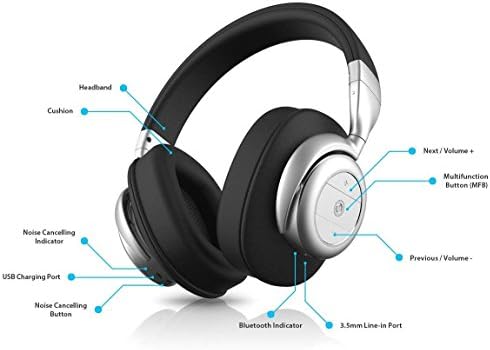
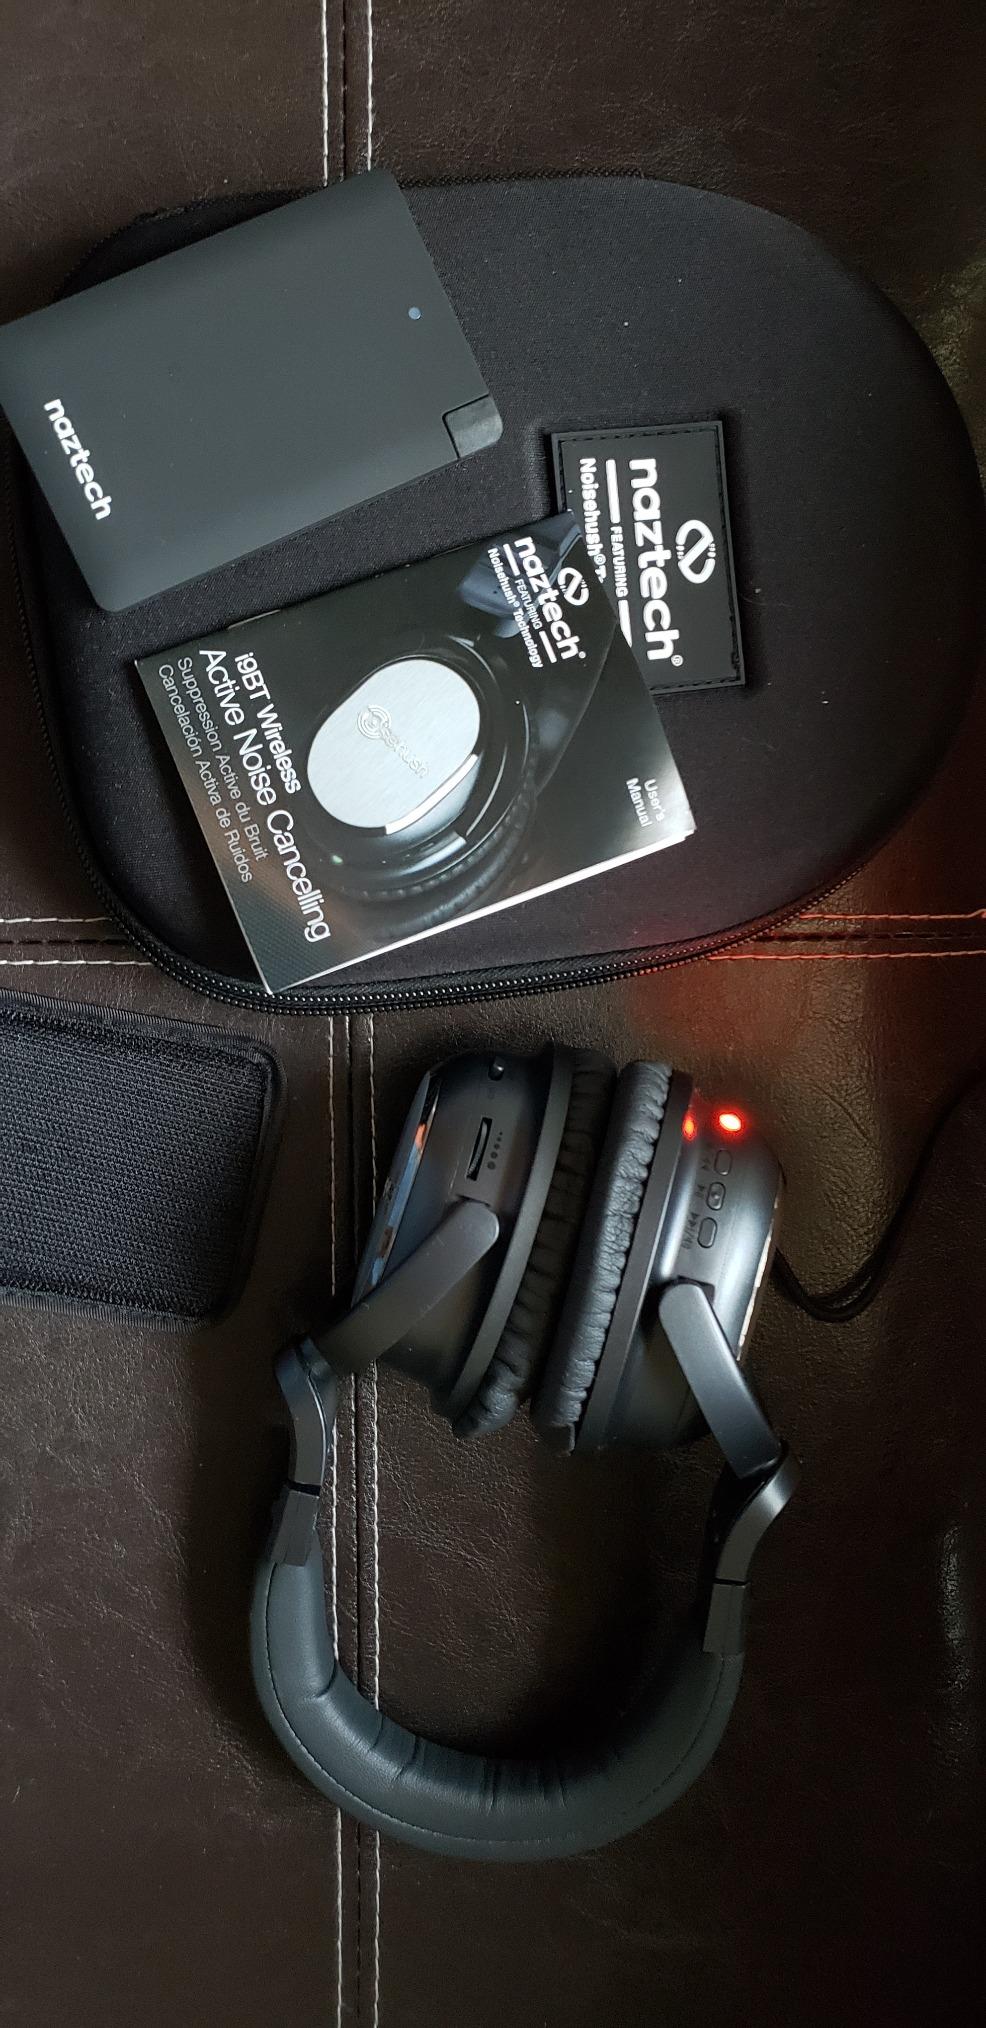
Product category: headphones
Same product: no